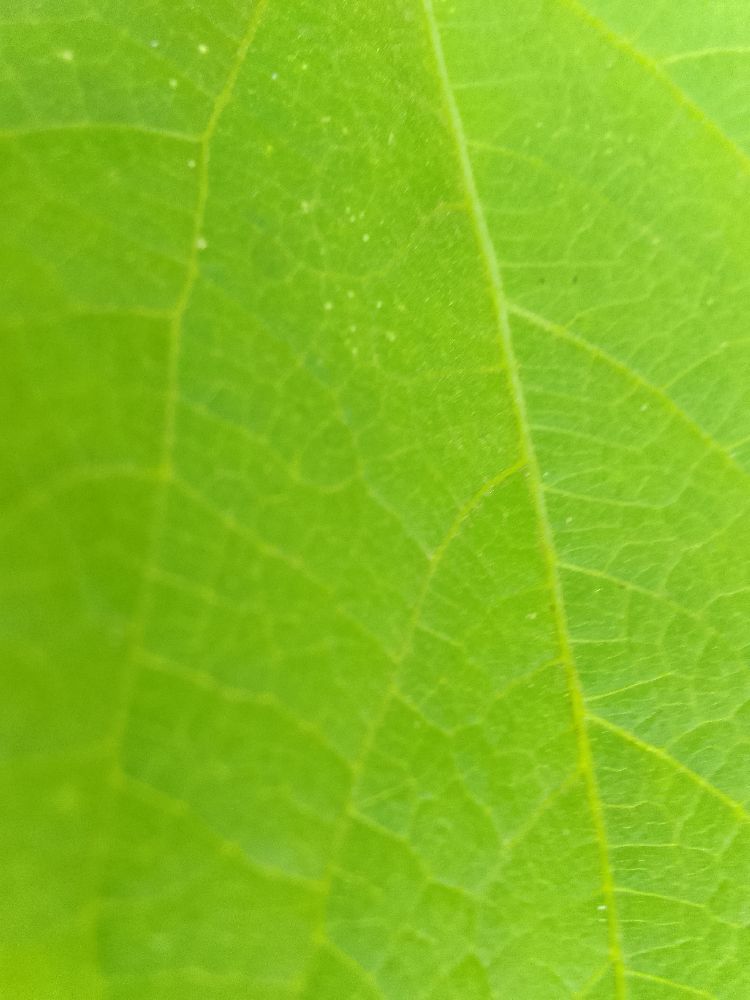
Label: healthy